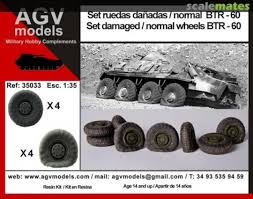
Label: BTR-60